Code Orange (band)

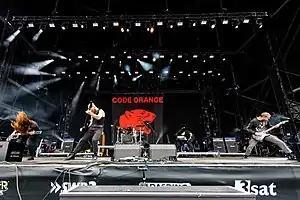
Code Orange performing at Rock am Ring in 2017; From left to right: Meyers, Goldman, Morgan, Balderose and Landolina

Code Orange (formerly known as Code Orange Kids) is an American metalcore band that formed in Pittsburgh, Pennsylvania, in 2008, while the members of the band were still in high school. The band currently consists of vocalist Jami Morgan, guitarist and vocalist Reba Meyers, keyboardist/programmer/guitarist/vocalist/visual artist Eric "Shade" Balderose, bassist Joe Goldman, guitarist Dominic Landolina, and drummer Max Portnoy. Their touring lineup also formerly included drummer Ethan Young (of Thirty Nights of Violence) between March 2020 and October 2021, with Portnoy serving as touring drummer thereafter until his induction into the band as an official member in 2023.